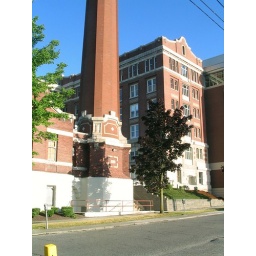
The bus passes swedish hospital, heading west. This building bores me in a way that I can't really explain.